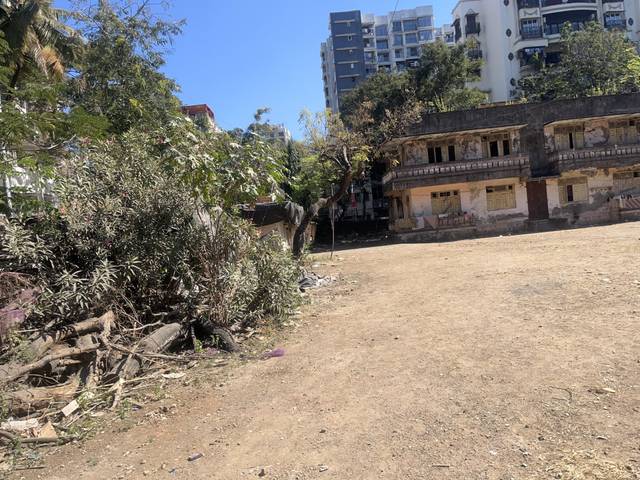
Region: India
Coordinates: 19.202, 72.845